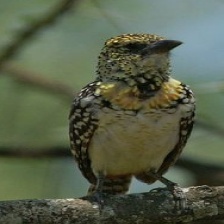
Species: D-ARNAUDS BARBET
Scientific name: TRACHYPHONUS DARNAUDII